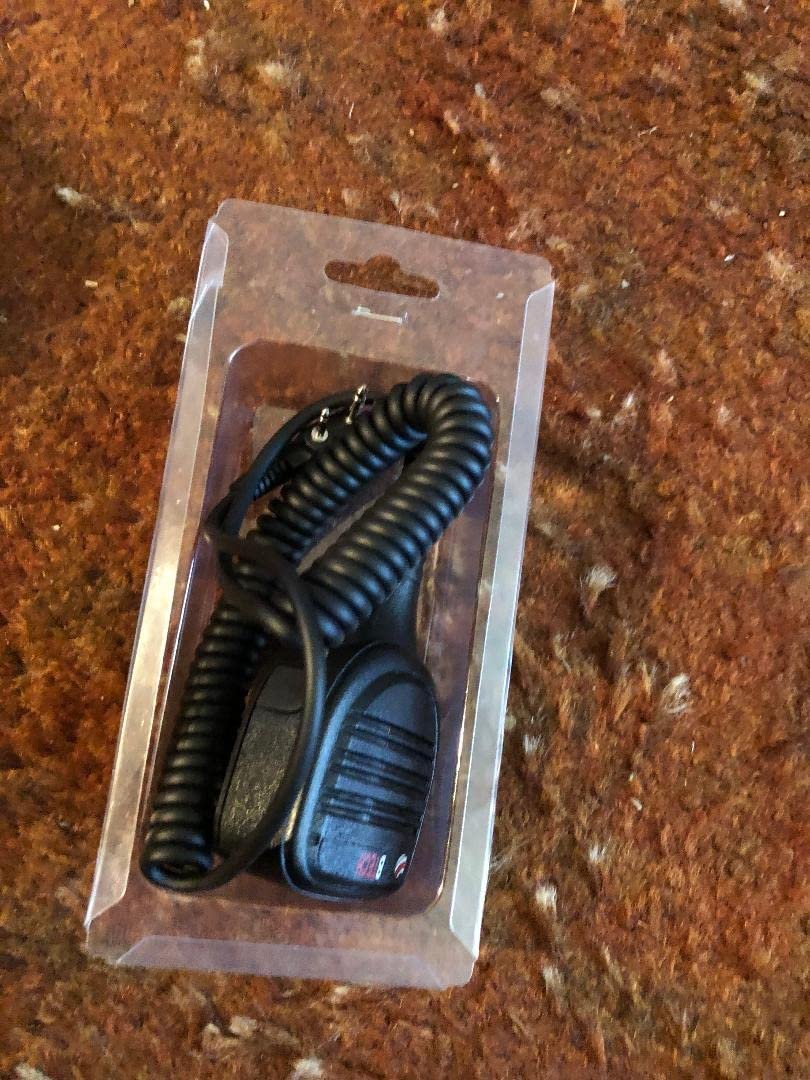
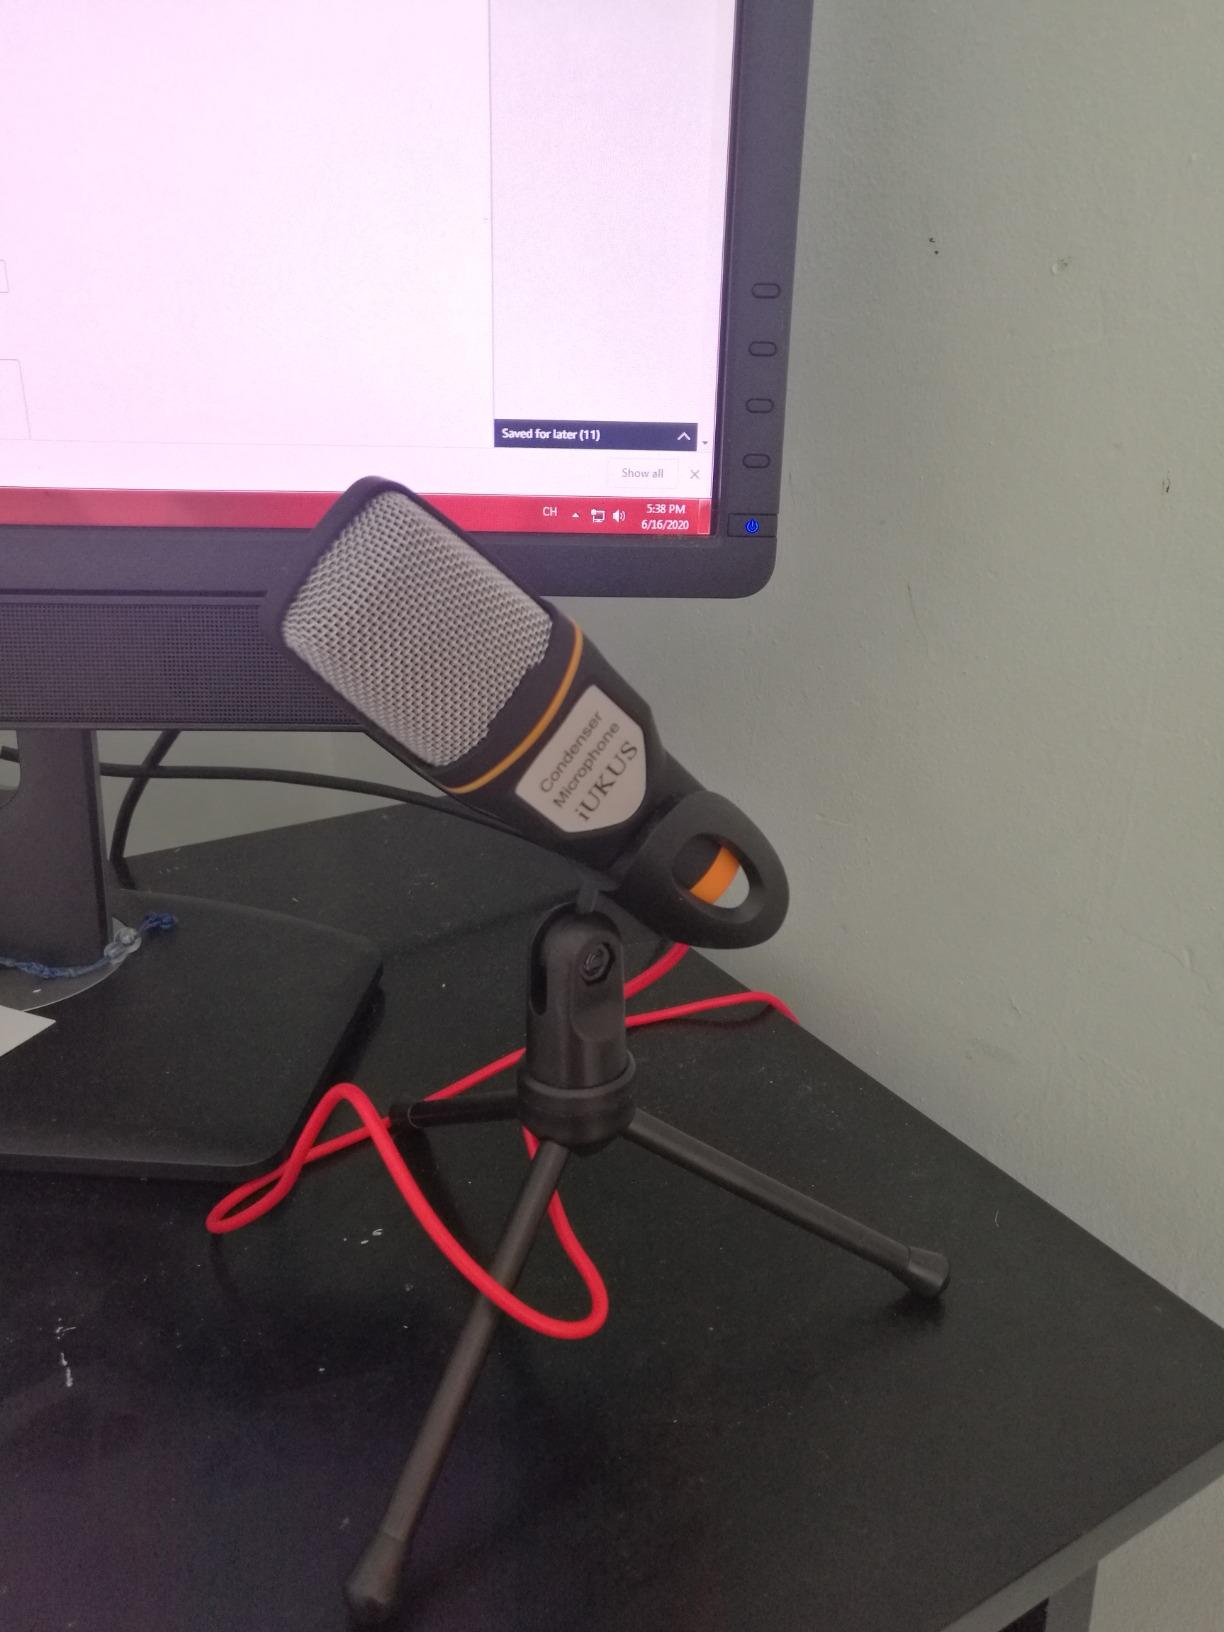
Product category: microphone
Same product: no